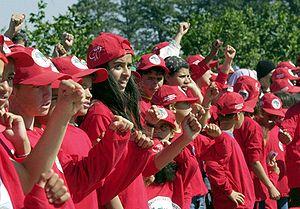
1996 est une année bissextile commençant un lundi.